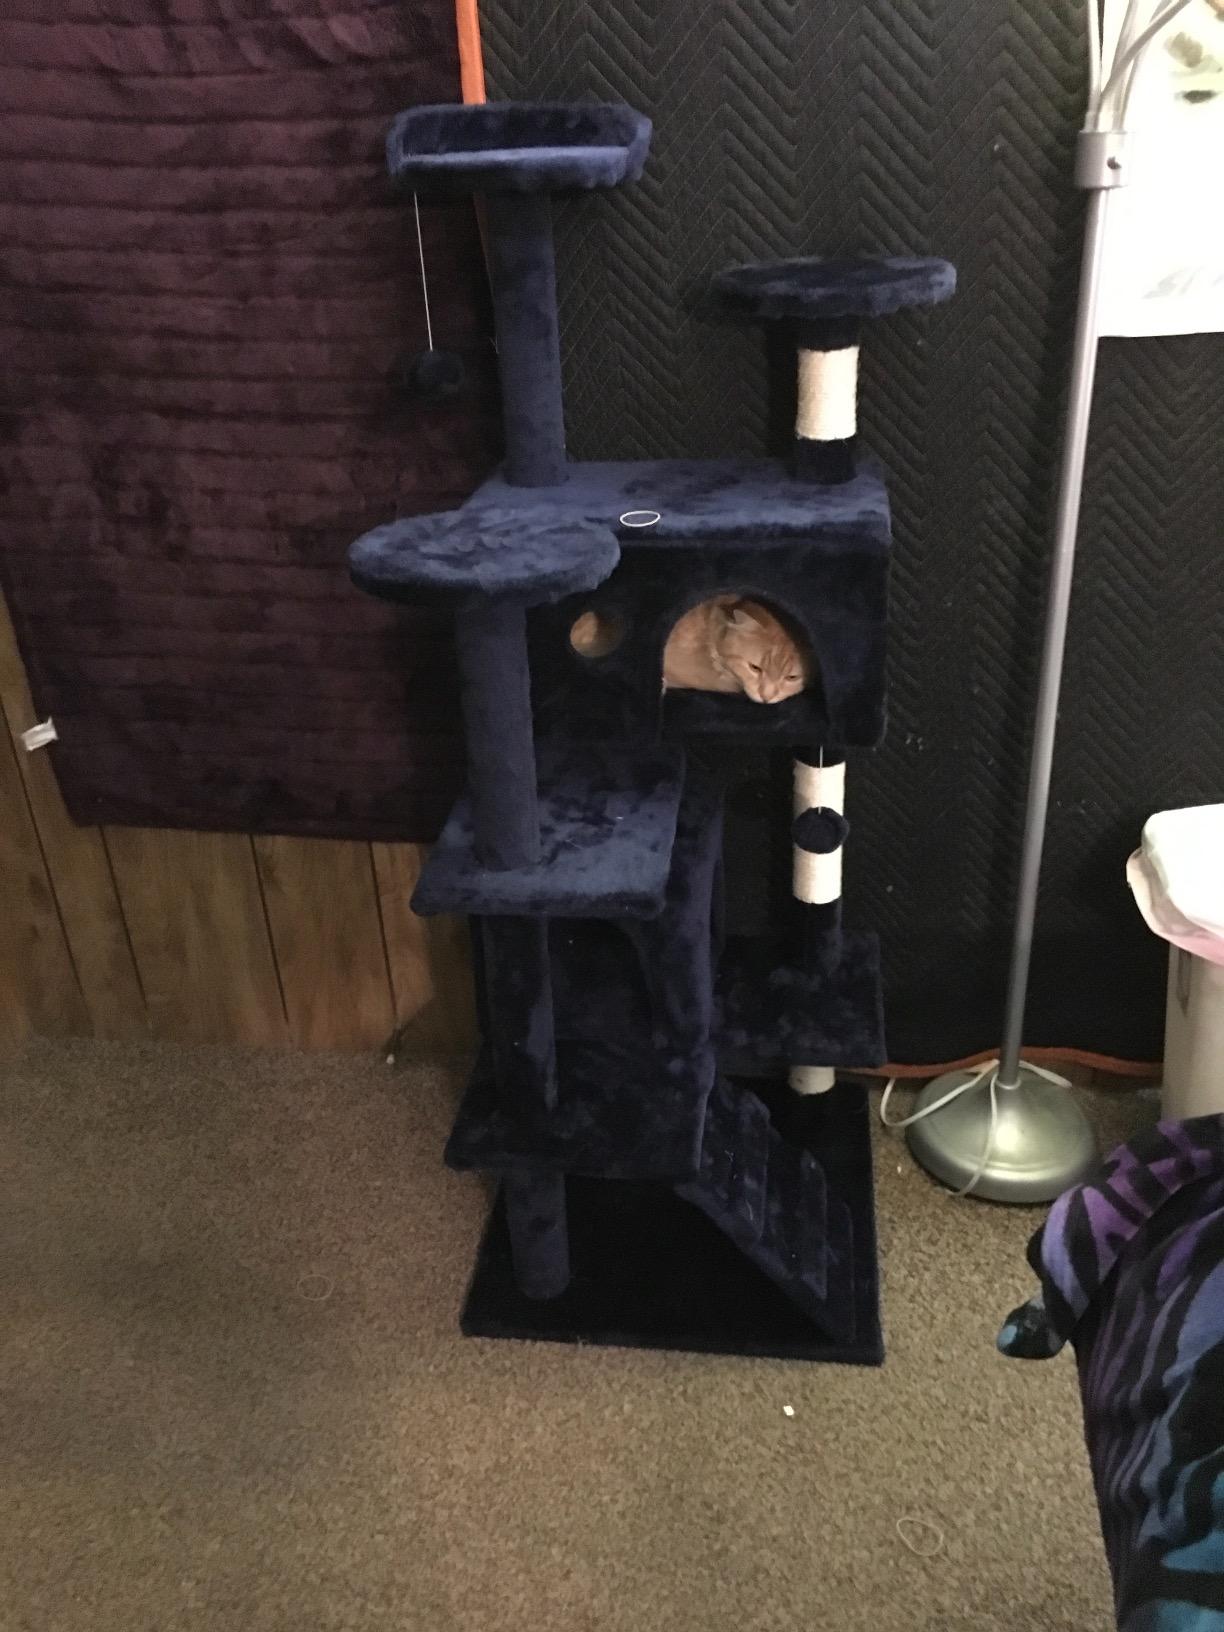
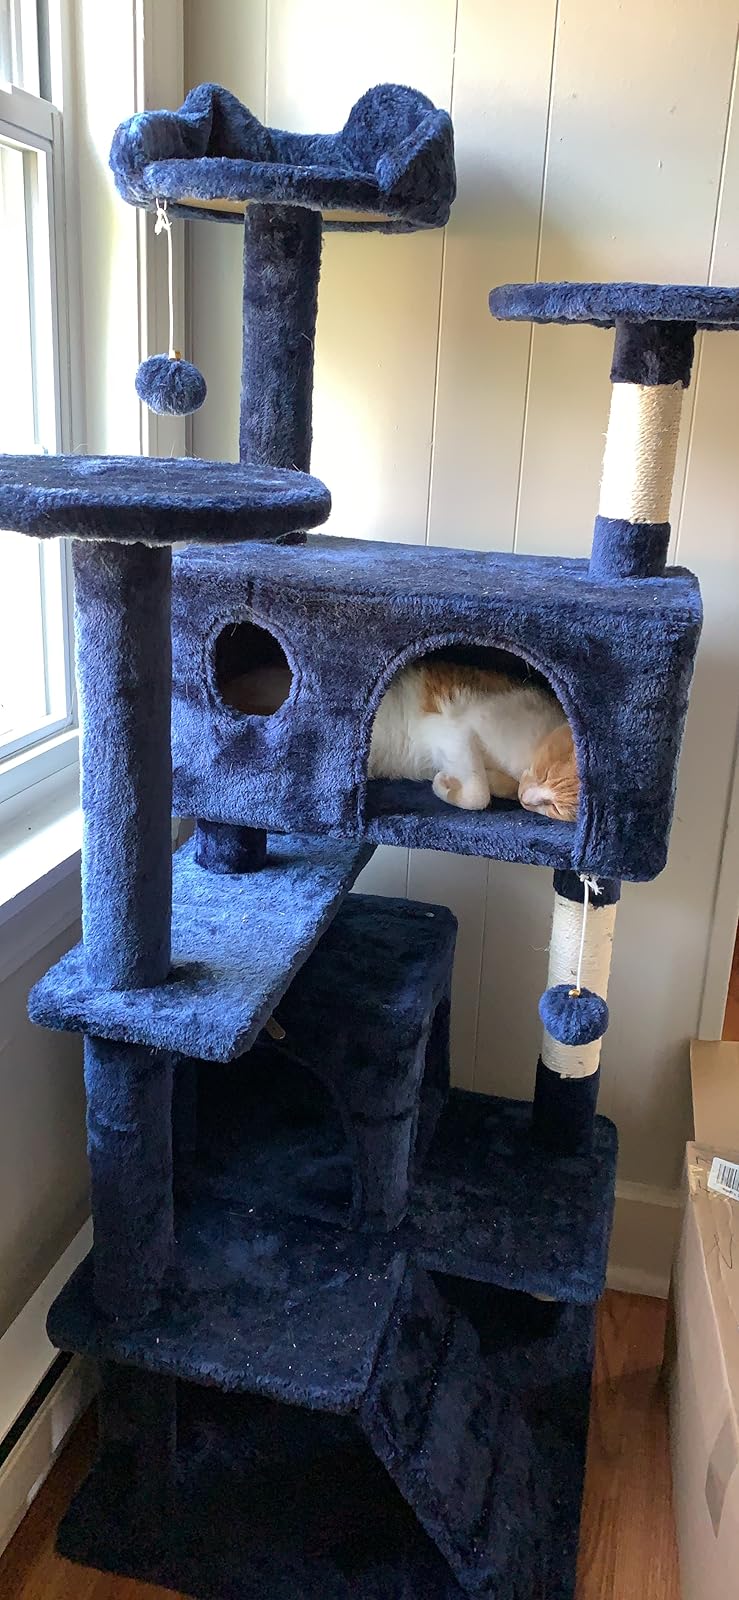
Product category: items_cat tree
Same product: yes